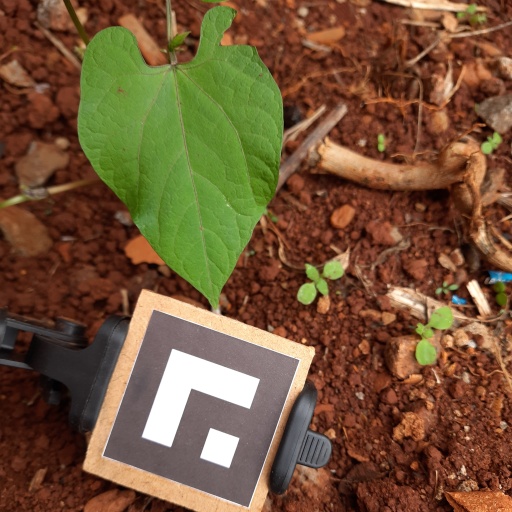
Observations: wavy surface, eating holes in the edge, with soild dust, under shade